Franz Hruschka

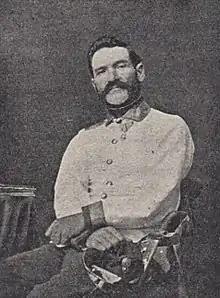
Franz von Hruschka as a major (1857-1865)

Franz Hruschka, Franz von Hruschka, Francesco De Hruschka, František Hruška (1819 – 1888) was an Austrian/Italian of Czech origin officer and beekeeper known as the inventor of the honey extractor, an invention he presented in 1865 at the Brno Beekeeper Conference.